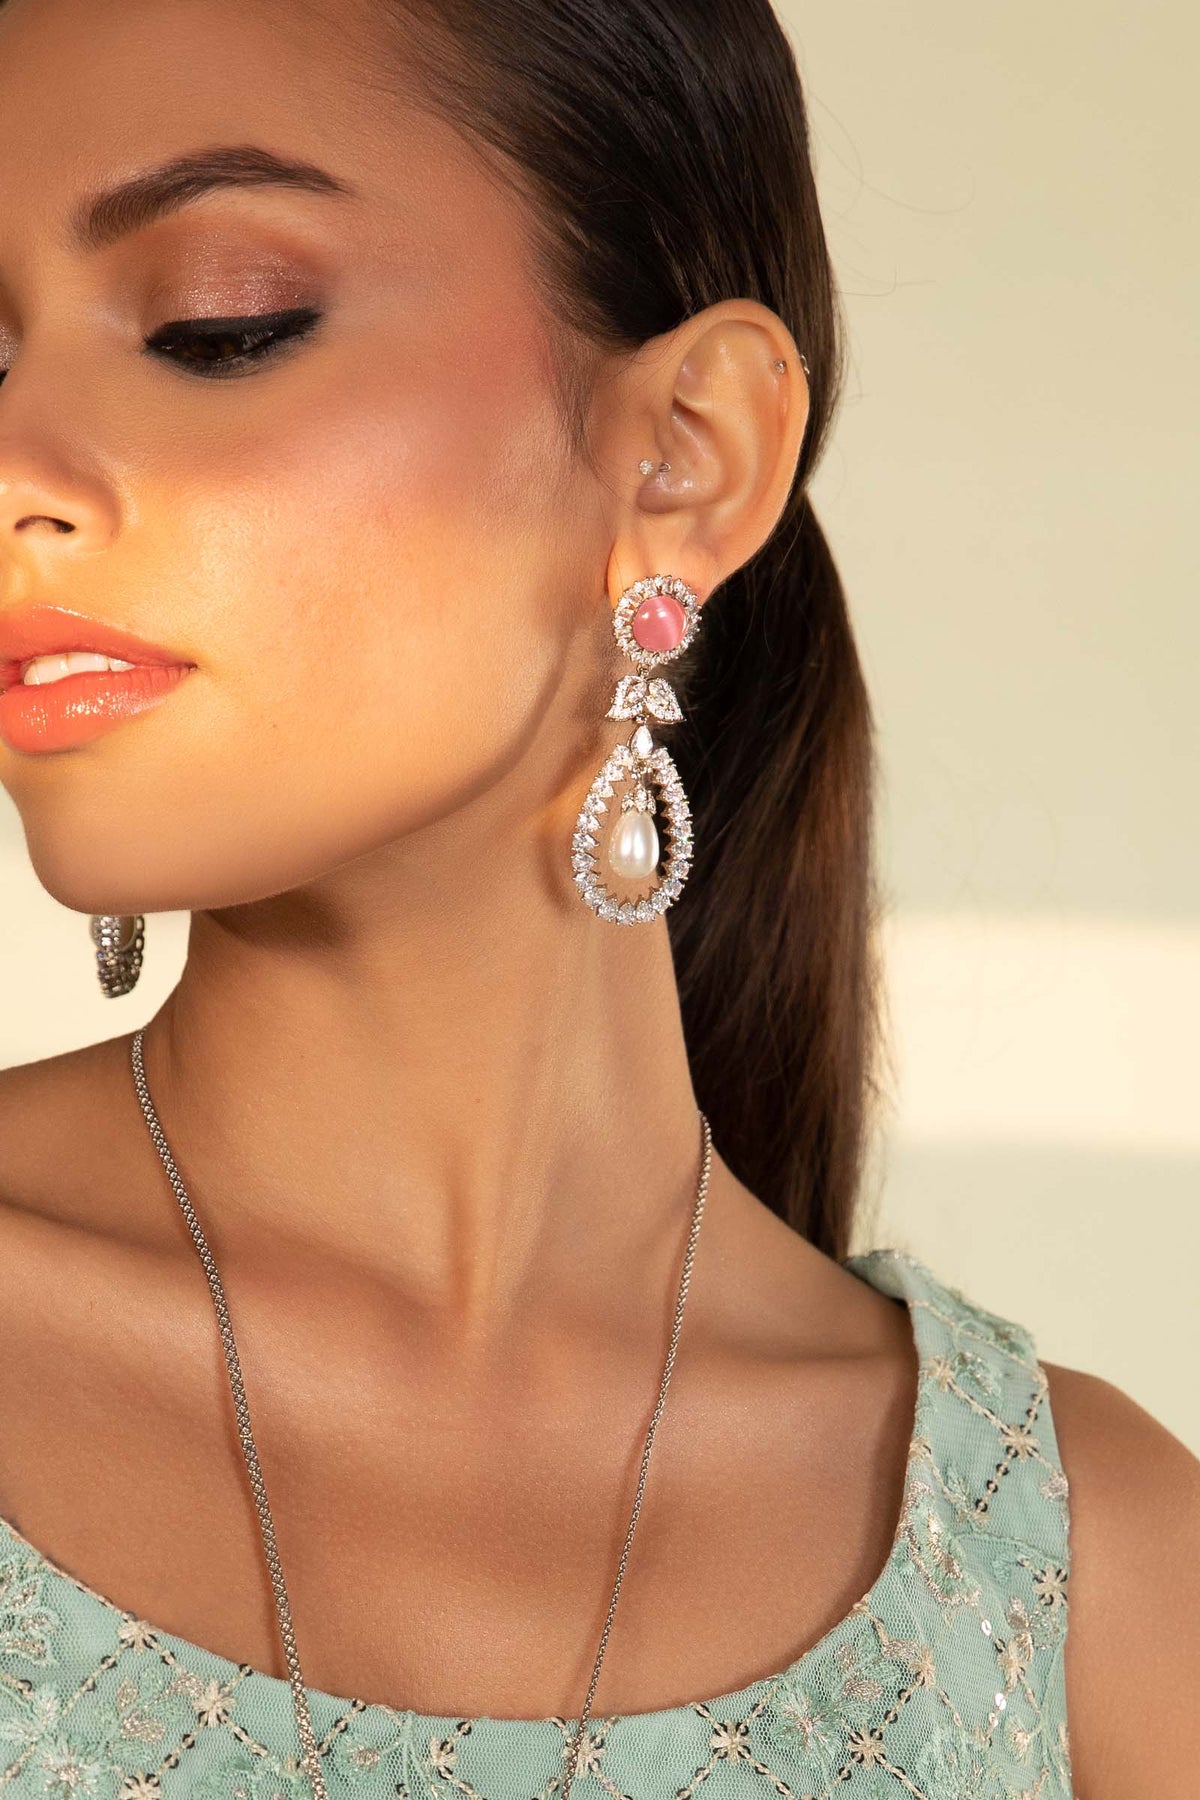
pink saree earring